DRG H 17 206

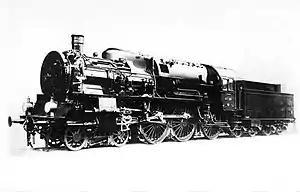
H 17 206

H 17 206 was a high pressure steam locomotive built in Germany in 1925 by Henschel, on the Schmidt system. It was rebuilt from a Prussian S 10.2, that had been built by Hanomag in 1915.